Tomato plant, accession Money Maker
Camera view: horizontal (90 deg, fisheye); turntable rotation: 0 degrees
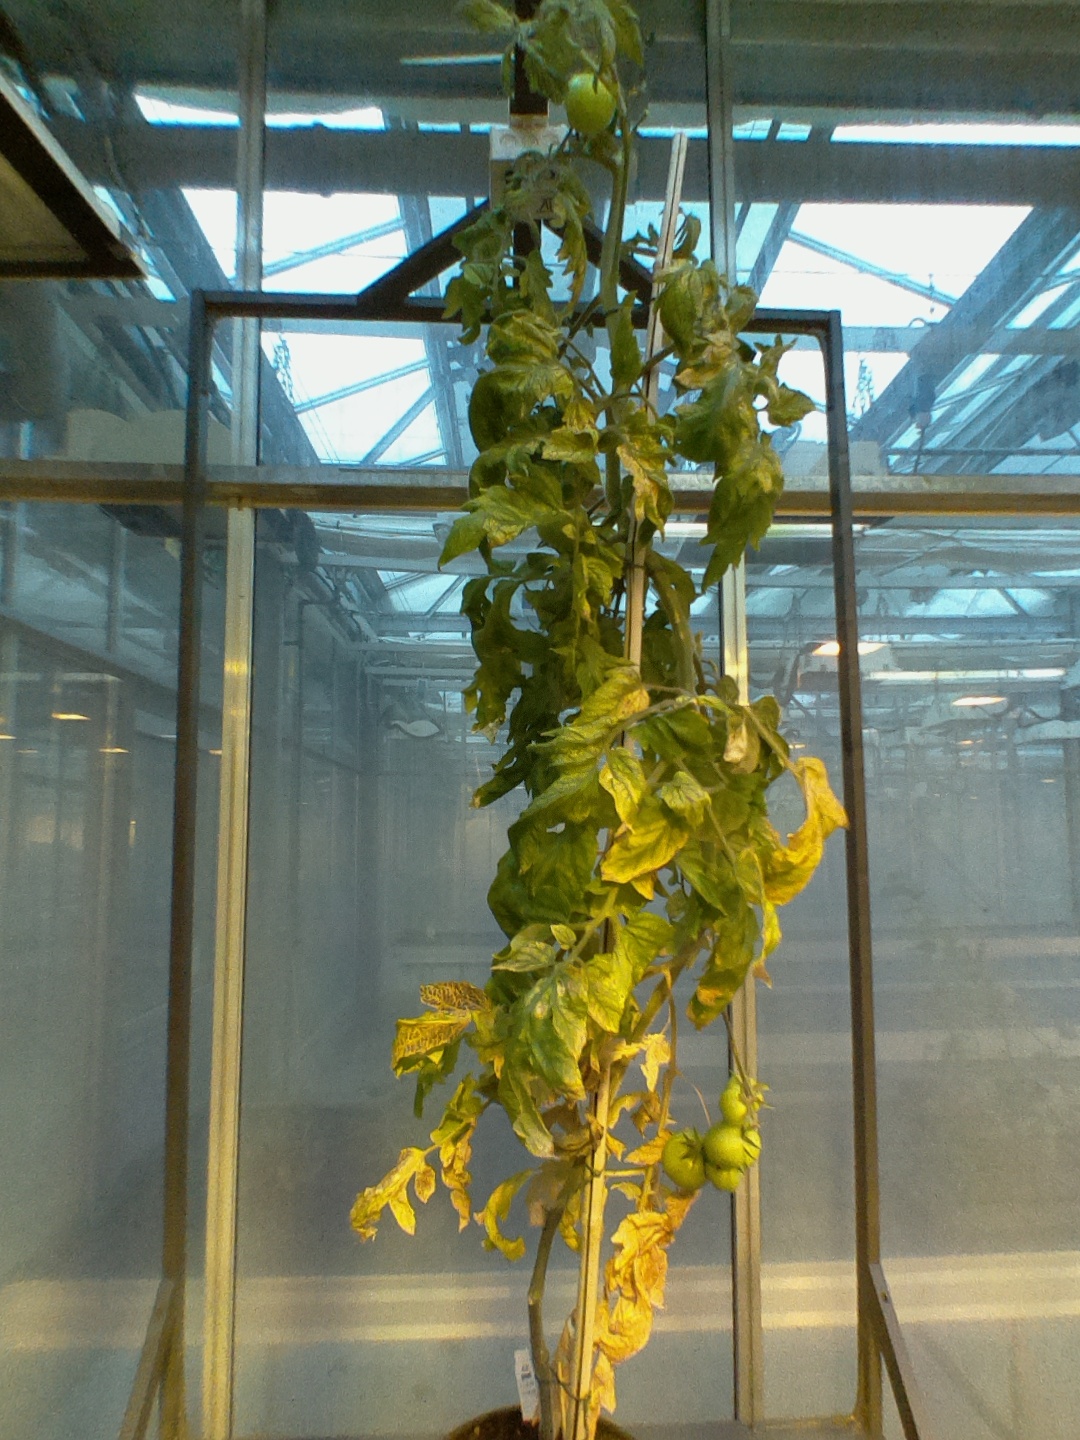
BBCH growth stage 79: 90% -100% of final fruit size